Happier Than Ever

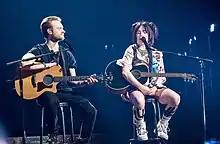
Billie Eilish and Finneas O'Connell performing during the album's associated world tour (2022–2023)

On July 22, 2021, Eilish teased a concert film that featured performances of all 16 tracks from the album, set for an exclusive release to Disney+ on September 3, 2021. Titled "", it was directed by Robert Rodriguez and Patrick Osborne, and it features live action scenes blended with animation. The concert took place at the Hollywood Bowl without a live audience due to the COVID-19 pandemic; additional scenes were recorded at various landmarks around Los Angeles. Critics praised the film's performances, which they felt were of similar or better quality compared to the songs' studio versions.